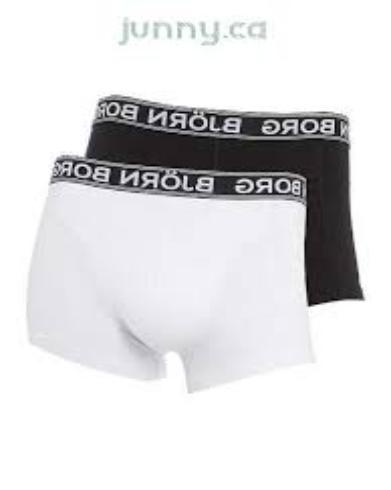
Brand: Bjorn Borg
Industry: Clothes